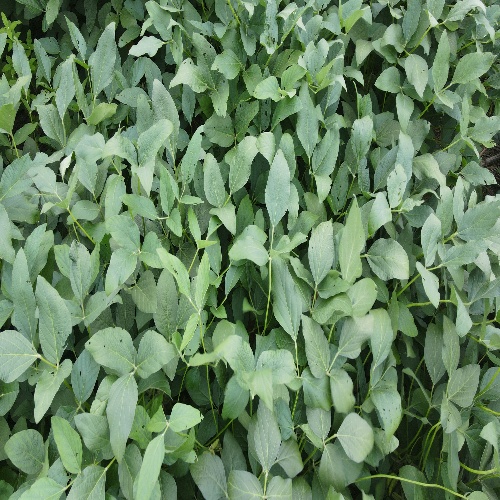
Label: Caterpillar